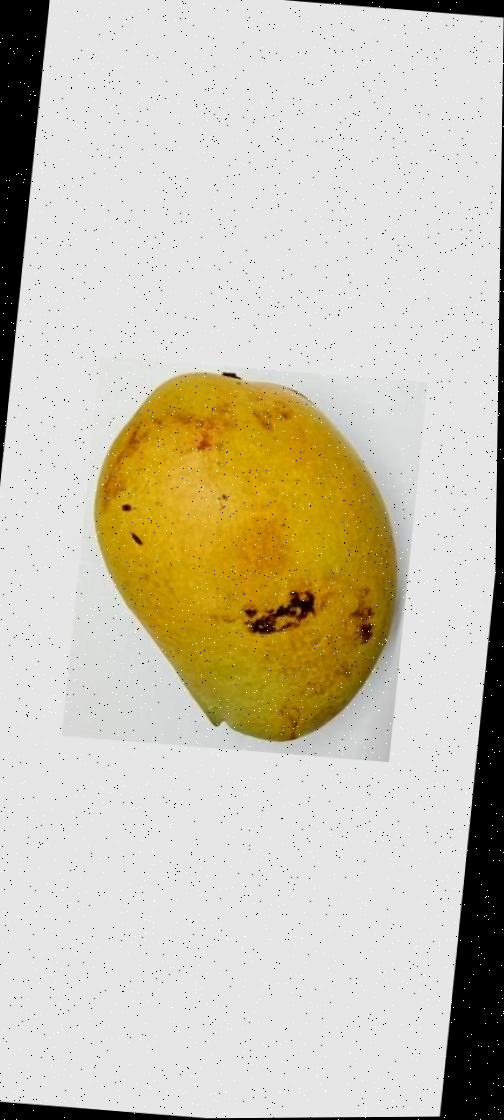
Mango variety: Bari-11